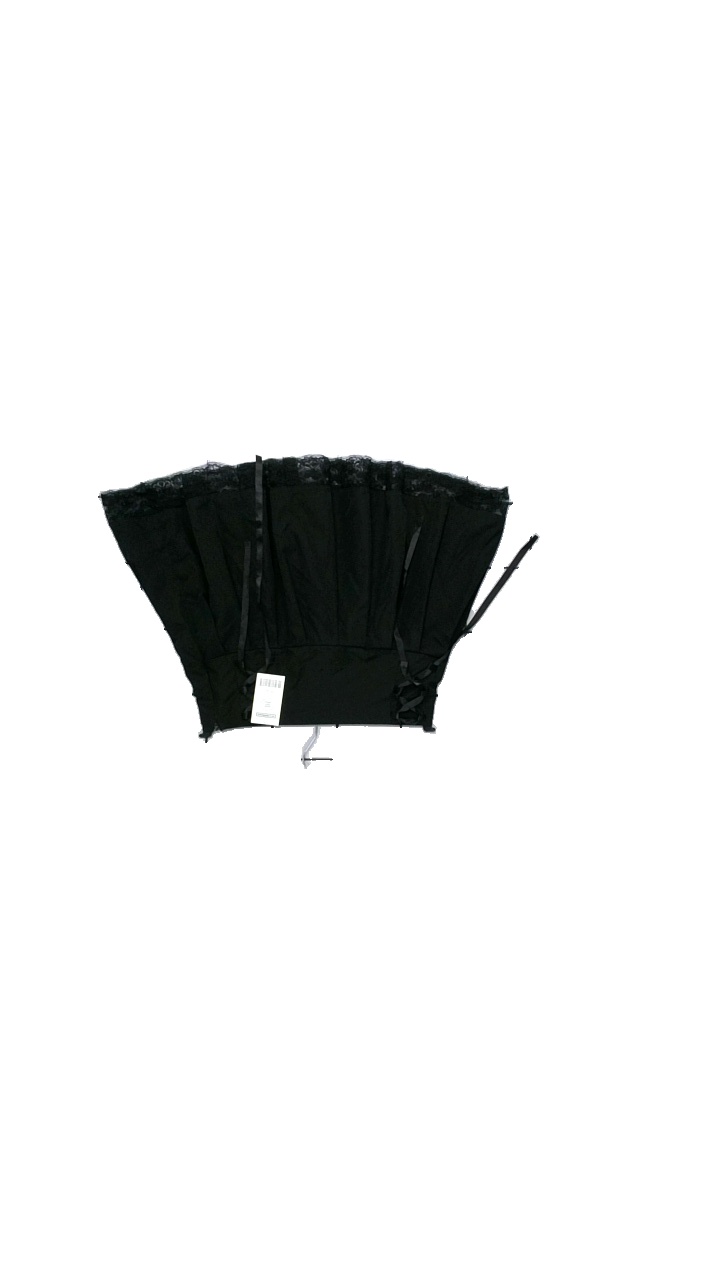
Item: Skirt (Ladies)
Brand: Missing
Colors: Black
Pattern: Lace
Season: Summer
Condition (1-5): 5
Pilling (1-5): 3
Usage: Reuse
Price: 100-150